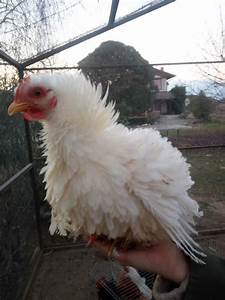
Label: gallina